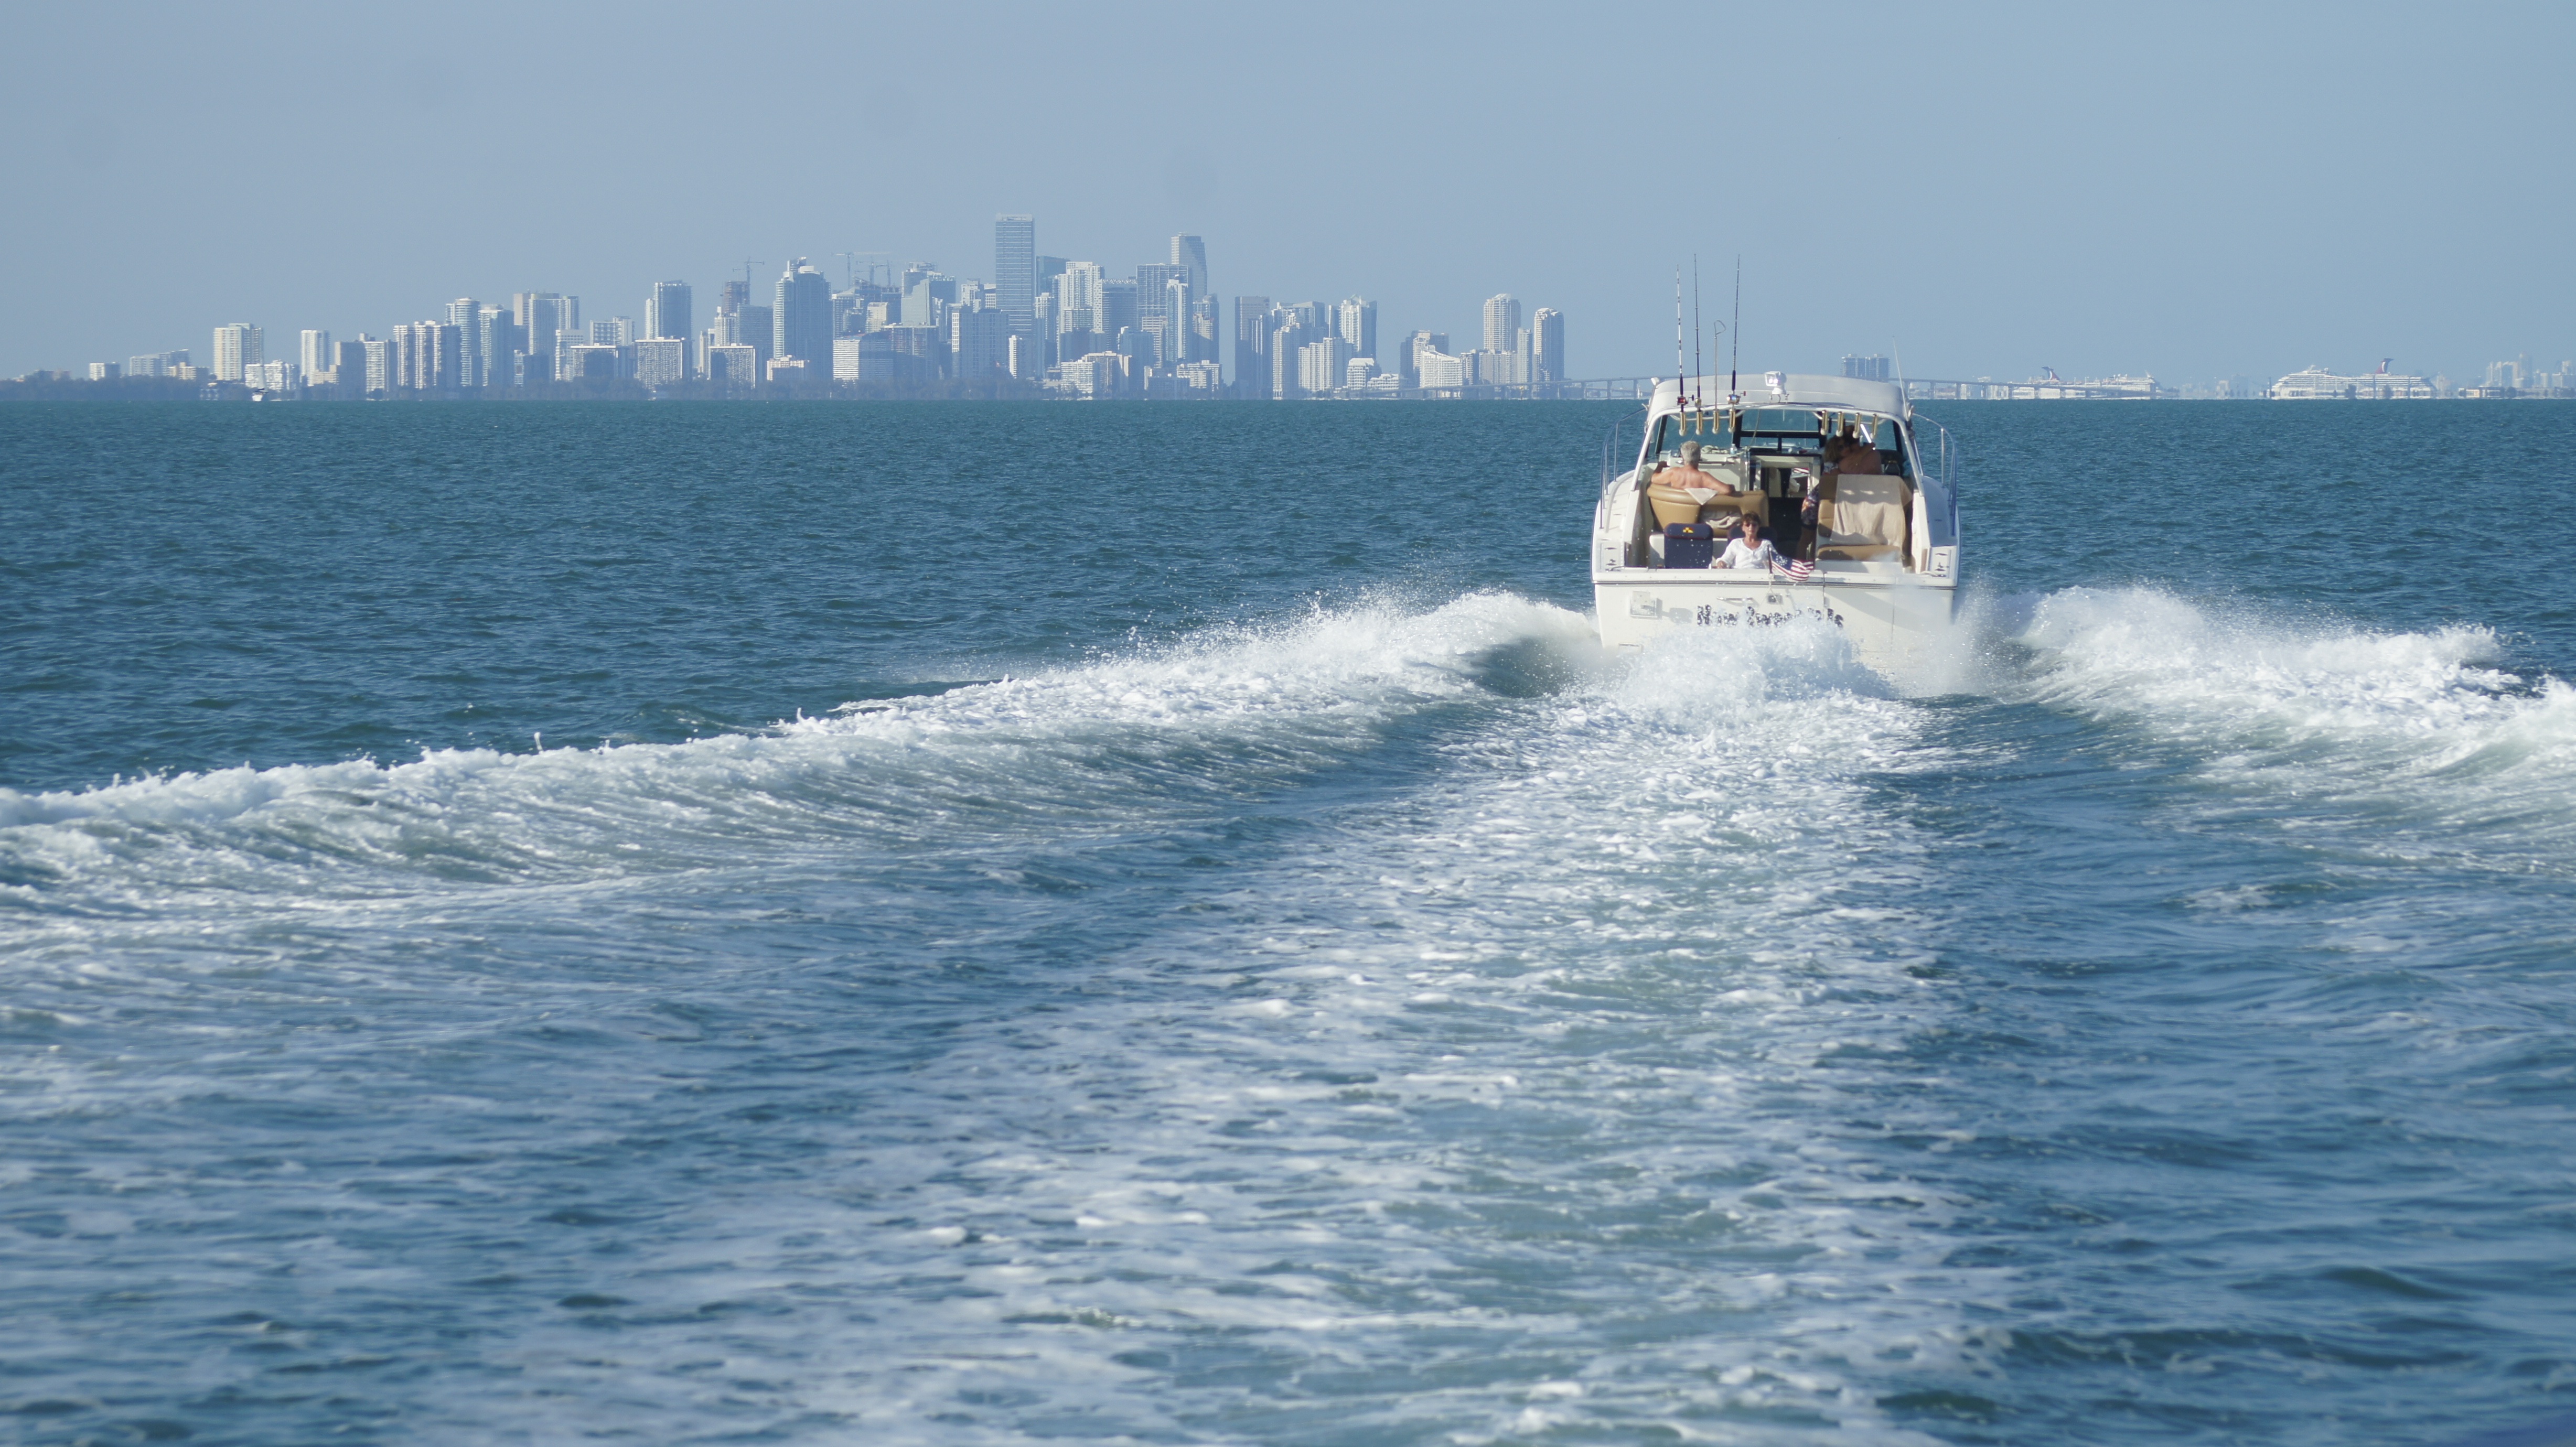
sea, coast, ocean, boat, wave, ship, boot, vehicle, sailing, yacht, ferry, boating, caribbean, watercraft, florida, passenger ship, luxury yacht, wind wave, keywest